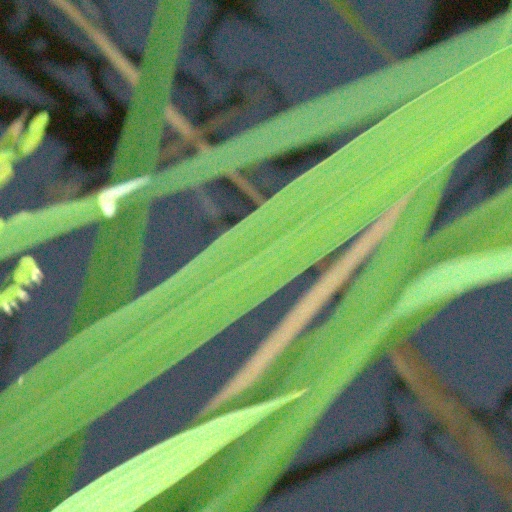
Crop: rice